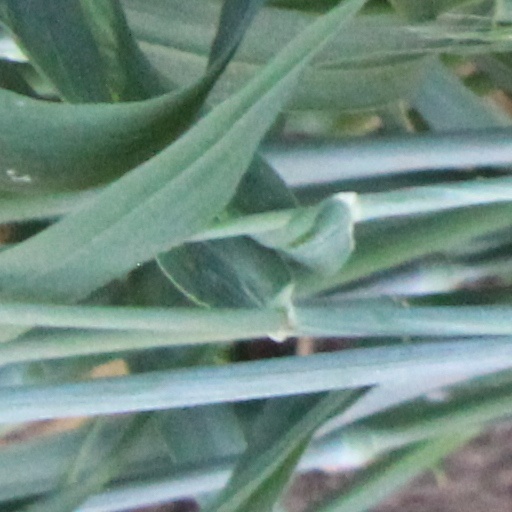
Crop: wheat